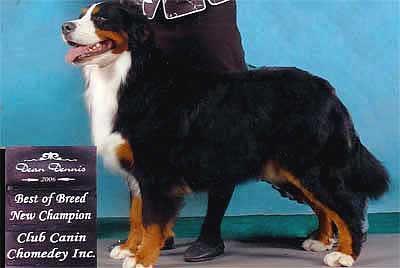
Bernese_mountain_dog